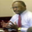
Label: man